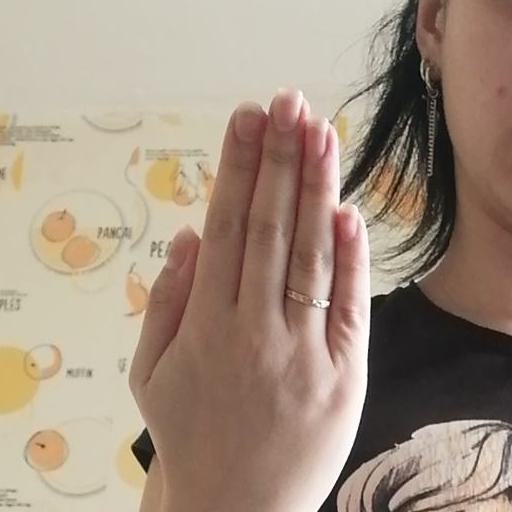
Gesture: stop_inverted